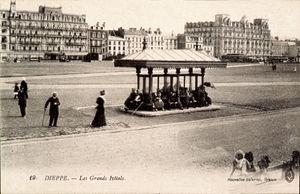
Front de mer de Dieppe de l'hotel Métropole à l'hotel Royal, Dieppe. Avant 1914.
Dieppe est une commune française située dans le département de la Seine-Maritime en région Normandie.